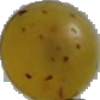
Label: white_grape